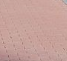
Surface type: paving stones